Croftfoot railway station

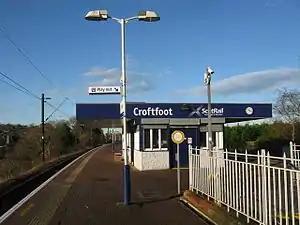
Croftfoot railway station, looking west

Croftfoot railway station is a railway station in South Lanarkshire, Scotland, which lies close to the Glasgow City council area / South Lanarkshire boundary serving the Croftfoot area of the City of Glasgow and the Spittal and Bankhead areas of the town of Rutherglen. The station is managed by ScotRail and is on the Newton branch of the Cathcart Circle Line.